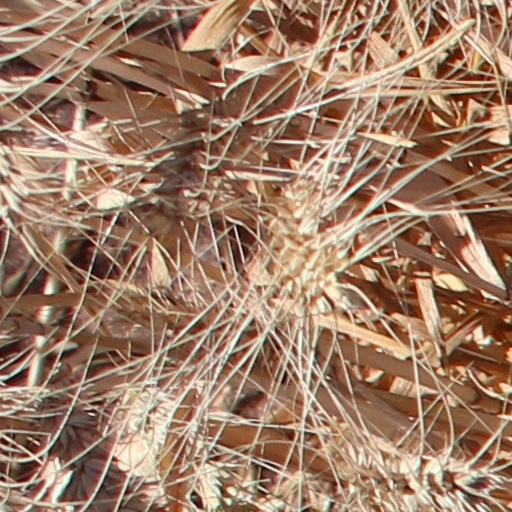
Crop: wheat